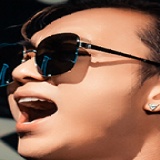
ca sĩ Soobin